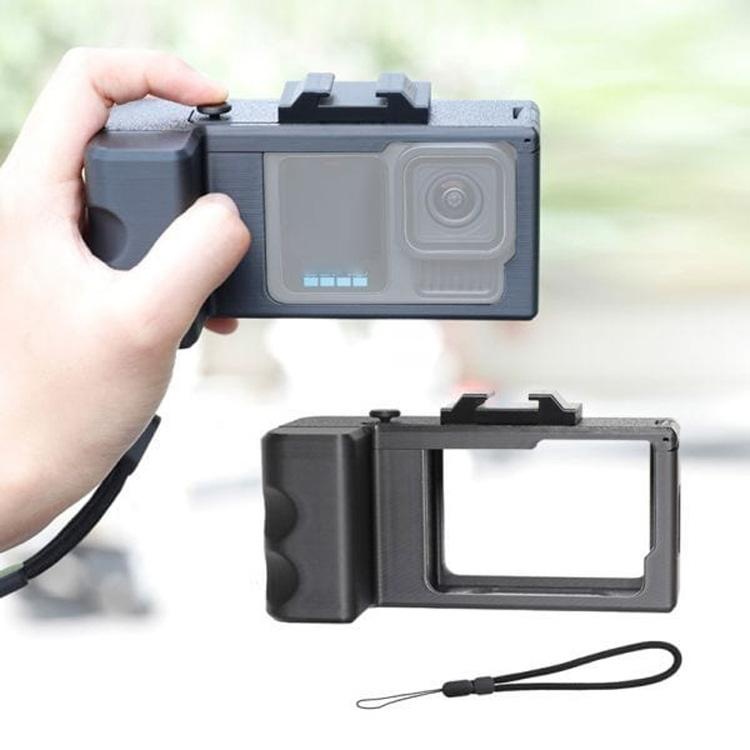
Street Vlogging Handle For GoPro HERO13 Black / 12 Black / 11 Black / 10 Black / 9 Black, For GoPro HERO
1. Dedicated Street Photography Handle for GoPro HERO13 Black / 12 Black / 11 Black / 10 Black / 9 Black – Ergonomic design meets short video content creation needs. 2. Cold Shoe Lighting Expansion: Attach external LED lights (light not included) to enhance shooting brightness in low-light/night environments. 3. Matte texture seamlessly blends with the camera body’s color scheme. 4. Anti-slip wrist strap design prevents accidental drops during dynamic shooting. 5. Base features unobtrusive 1/4'' threaded hole for selfie stick compatibility (supports 1/4'' mount accessories only). 6. Material: High-strength plastic. 7. Dimensions: 12.1 x 5.6 x 5.6cm. 8. Weight: 56g. Specification: General Compatible with Gopro: HERO13 Black, HERO12 Black, HERO11 Black, HERO10 Black, HERO9 Black Package Weight One Package Weight 0.09kgs / 0.21lb One Package Size 15cm * 8cm * 8cm / 5.91inch * 3.15inch * 3.15inch Qty per Carton 48 Carton Weight 5.40kgs / 11.90lb Carton Size 47cm * 34cm * 34cm / 18.5inch * 13.39inch * 13.39inch Loading Container 20GP: 490 cartons * 48 pcs = 23520 pcs 40HQ: 1139 cartons * 48 pcs = 54672 pcs
Brand: Saba
Category: Cameras & Optics > Camera & Optic Accessories > Camera Parts & Accessories > Camera Grips > Hand Grips